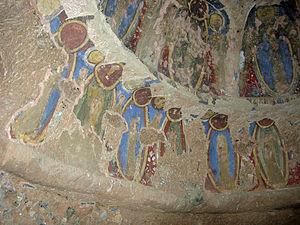
Les Bouddhas de Bâmiyân étaient trois statues monumentales en haut-relief de bouddhas debout, excavées dans la paroi d'une falaise située dans la vallée de Bâmiyân du centre de l'Afghanistan, à 230 kilomètres au nord-ouest de Kaboul et à une altitude de 2 500 mètres.